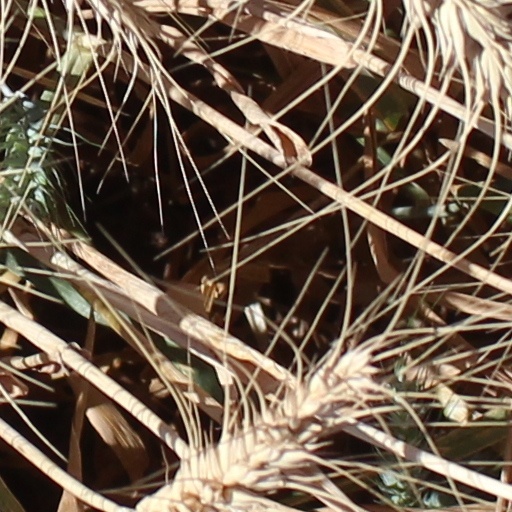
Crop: wheat